Psychotria colorata

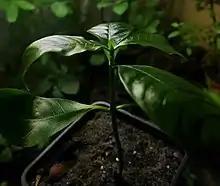

Extracts from the leaves, flowers, fruits and root of "Psychotria colorata" are traditionally used as an analgesic by Amazonian cabaclos native peoples. This analgesic effect has been studied in animals and shown to be reversible by naloxone, suggesting a mu opioid receptor mediated effect. Subsequent research has identified several active alkaloids in the plant, the most important of which are hodgkinsine, which acts as both a mu-opioid agonist and NMDA antagonist, and psychotridine which is an NMDA antagonist with little or no mu-opioid affinity.